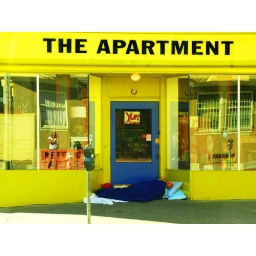
i love how bright the color of the building is. and of course, the hobo sleeping in the door.